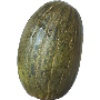
Label: Melon Piel de Sapo 1